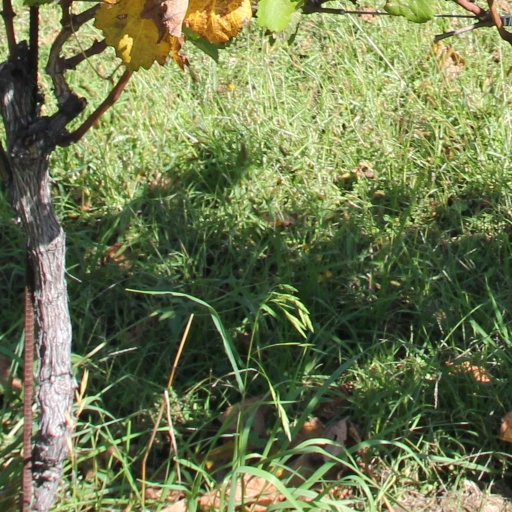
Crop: grape